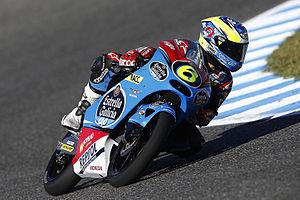
María Herrera Muñoz est une pilote de vitesse moto espagnole.